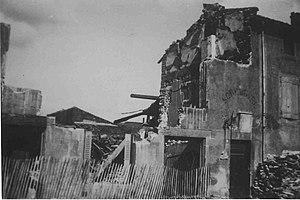
Bombardement du 1er juin 1940, Givors, quartier de Canal. Archives municipales de Givors, cote 5Fi 260
Givors est une commune française située dans la métropole de Lyon en région Auvergne-Rhône-Alpes.